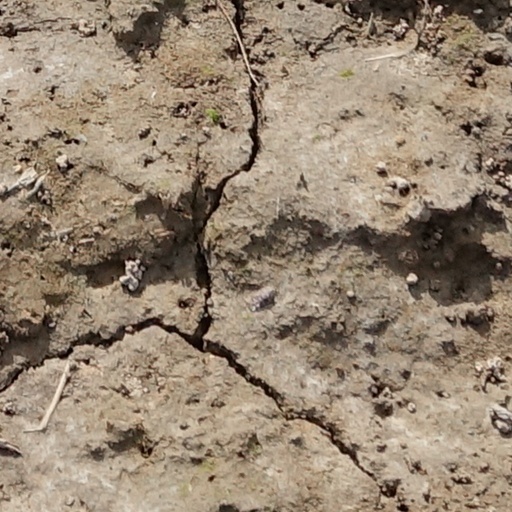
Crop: wheat